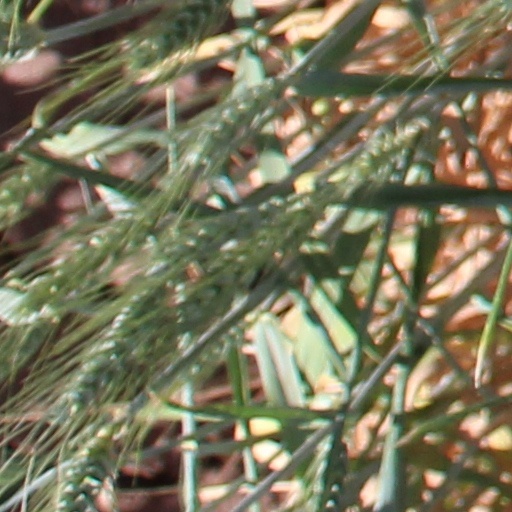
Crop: wheat